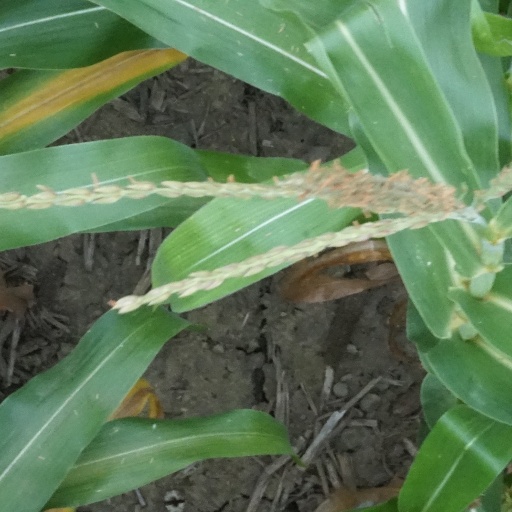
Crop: maize; corn